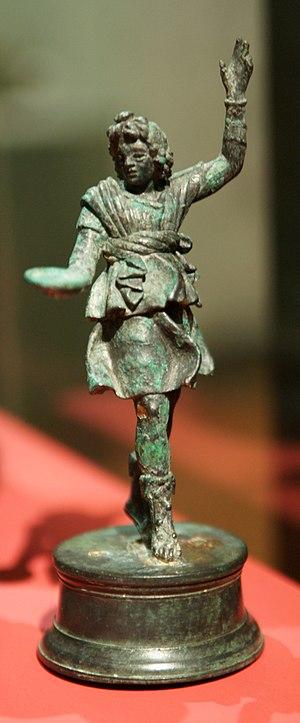
Les Lares, parfois aussi appelés Genii loci, sont des divinités romaines liées à un lieu donné. Les Lares sont appelés à protéger les êtres humains quels qu'ils soient, les hommes les intéressant en tant qu'usagers de leur domaine.